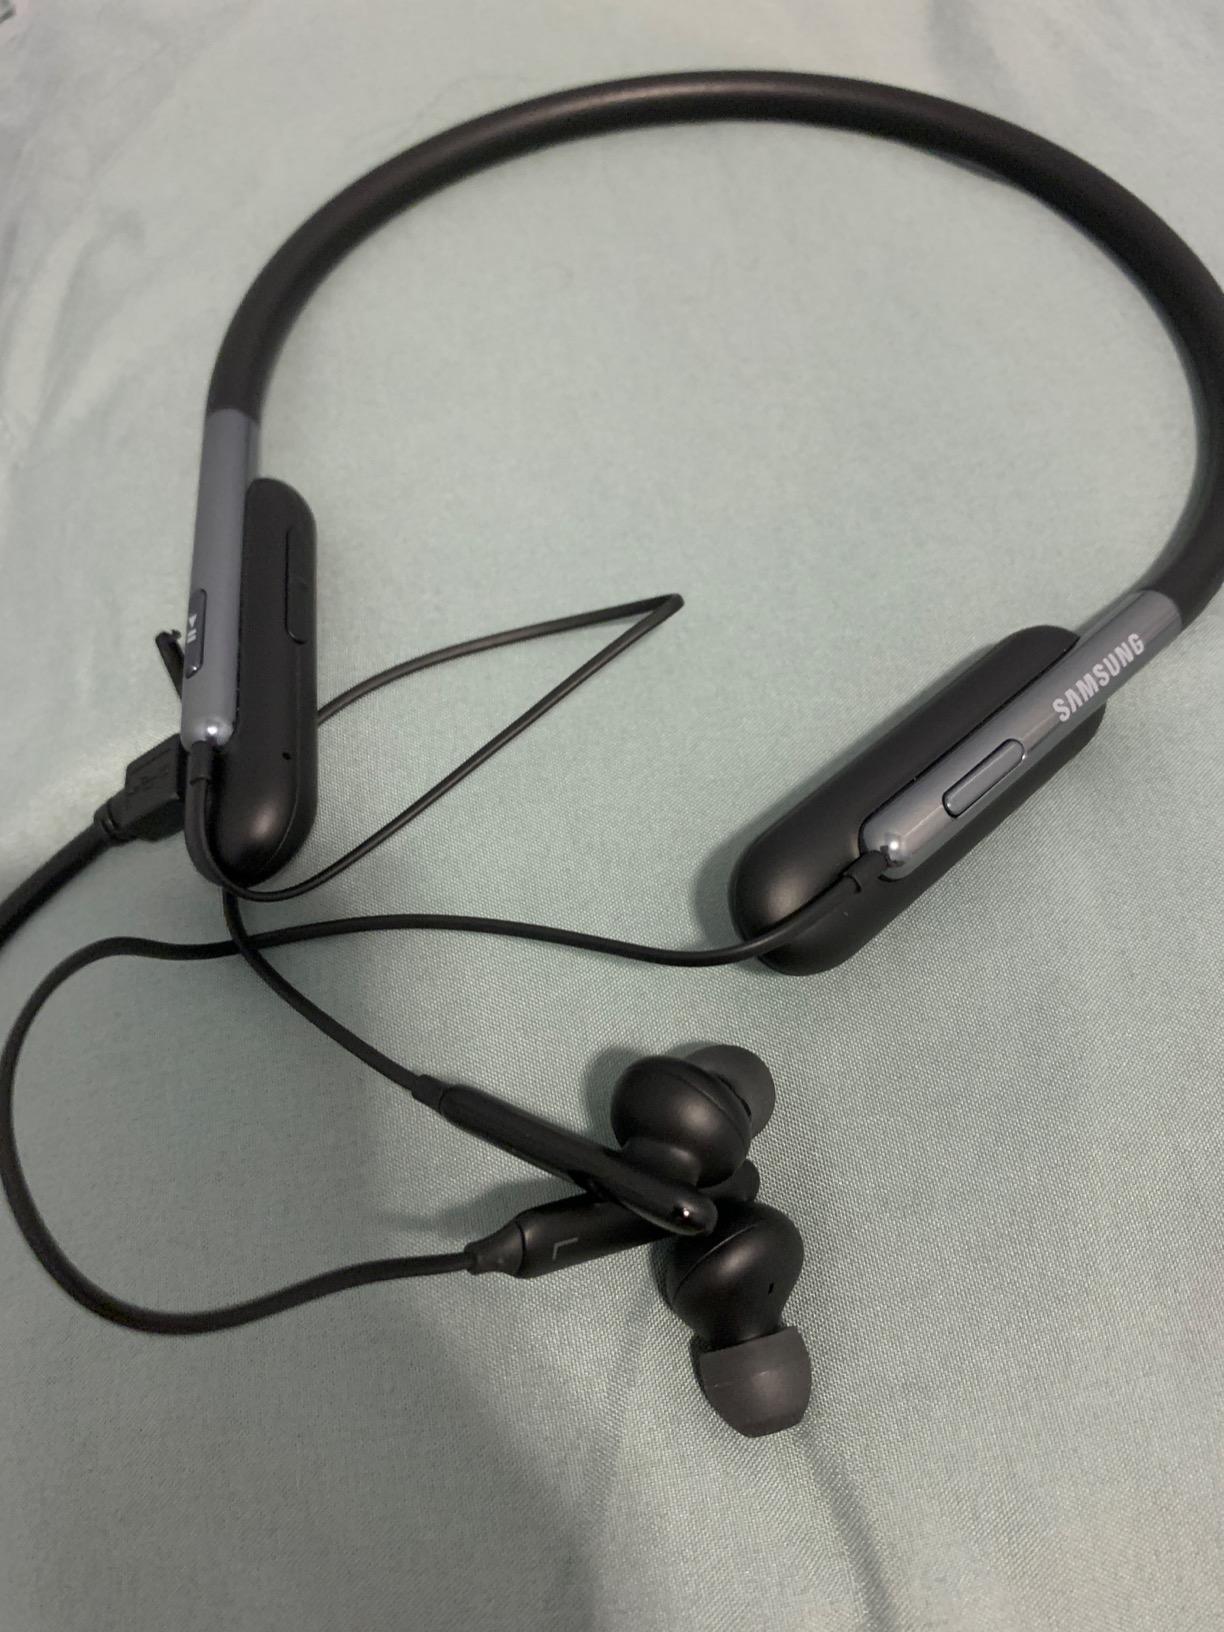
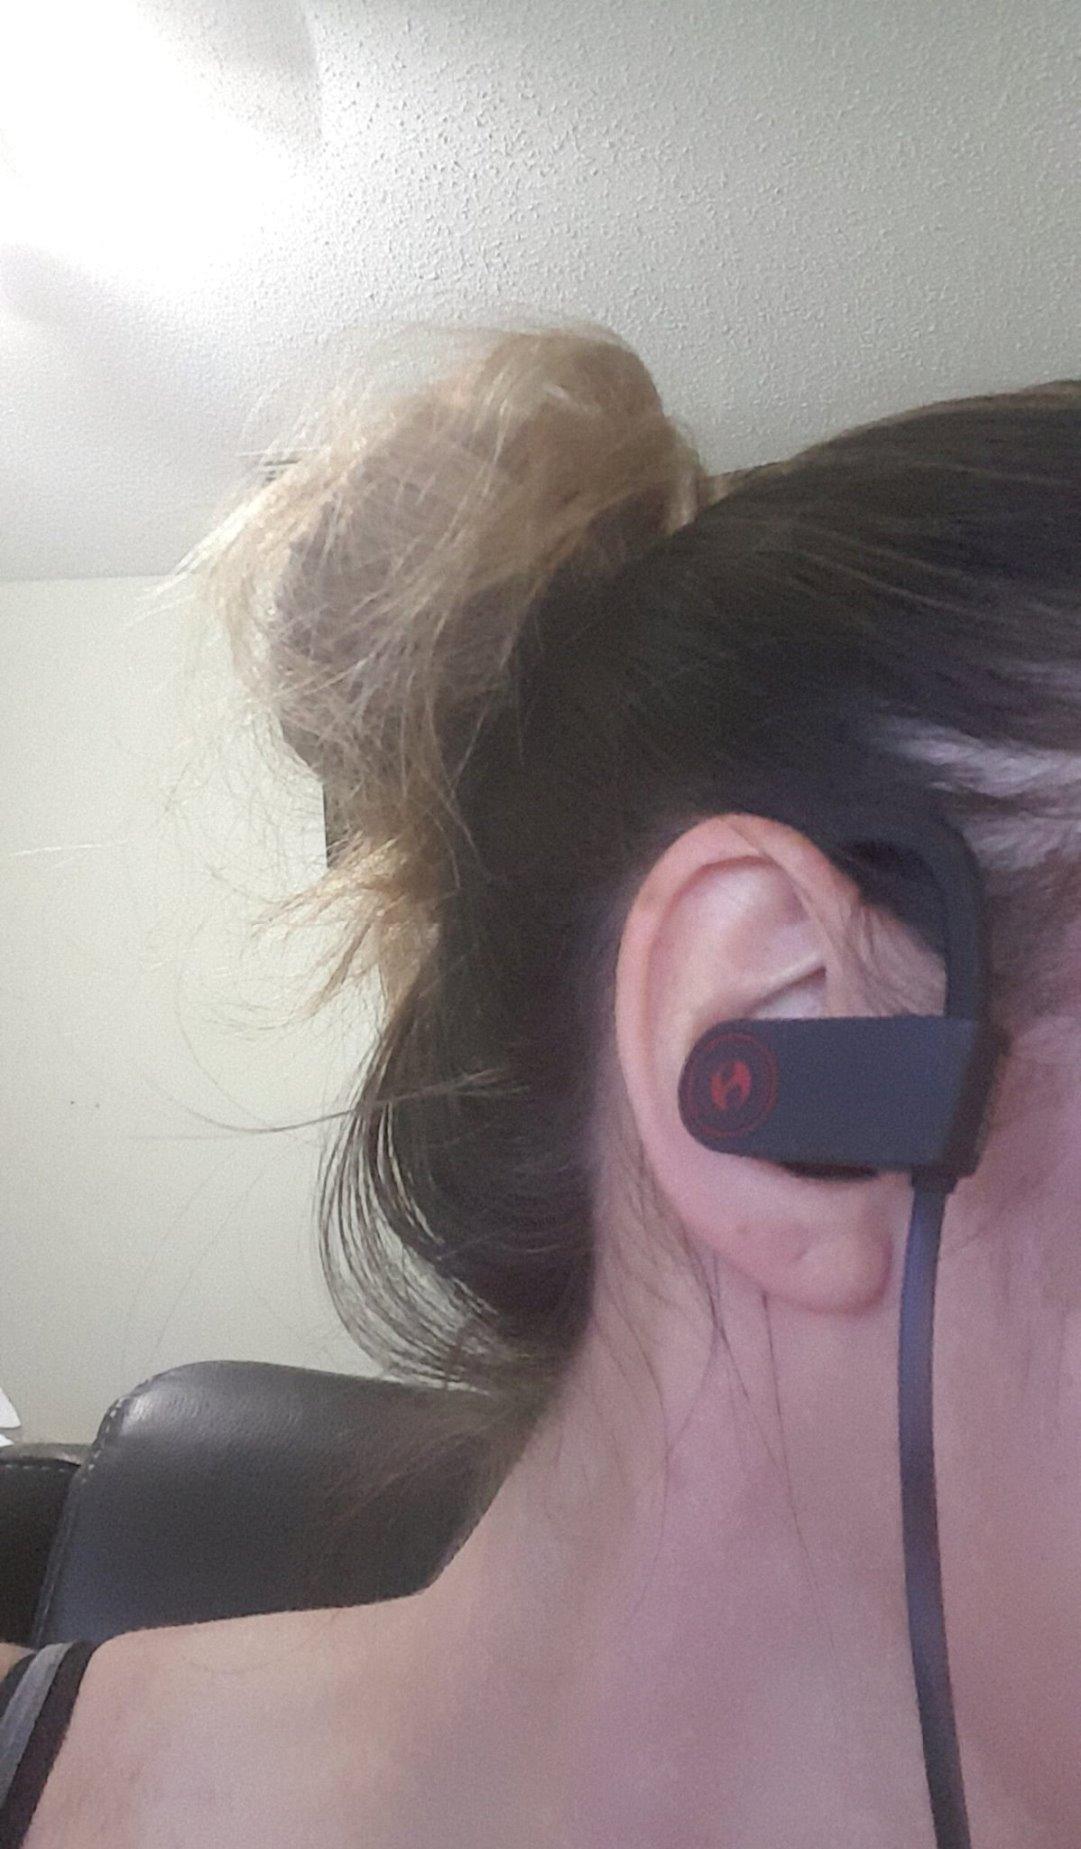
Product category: headphones
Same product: no